Clay Forau Soalaoi

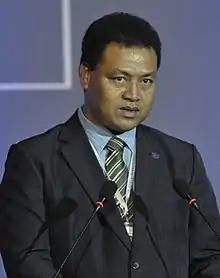
Soalaoi in 2013

Clay Forau Soalaoi, more commonly referred to as Clay Forau, (born 10 October 1976) is a Solomon Islands politician.